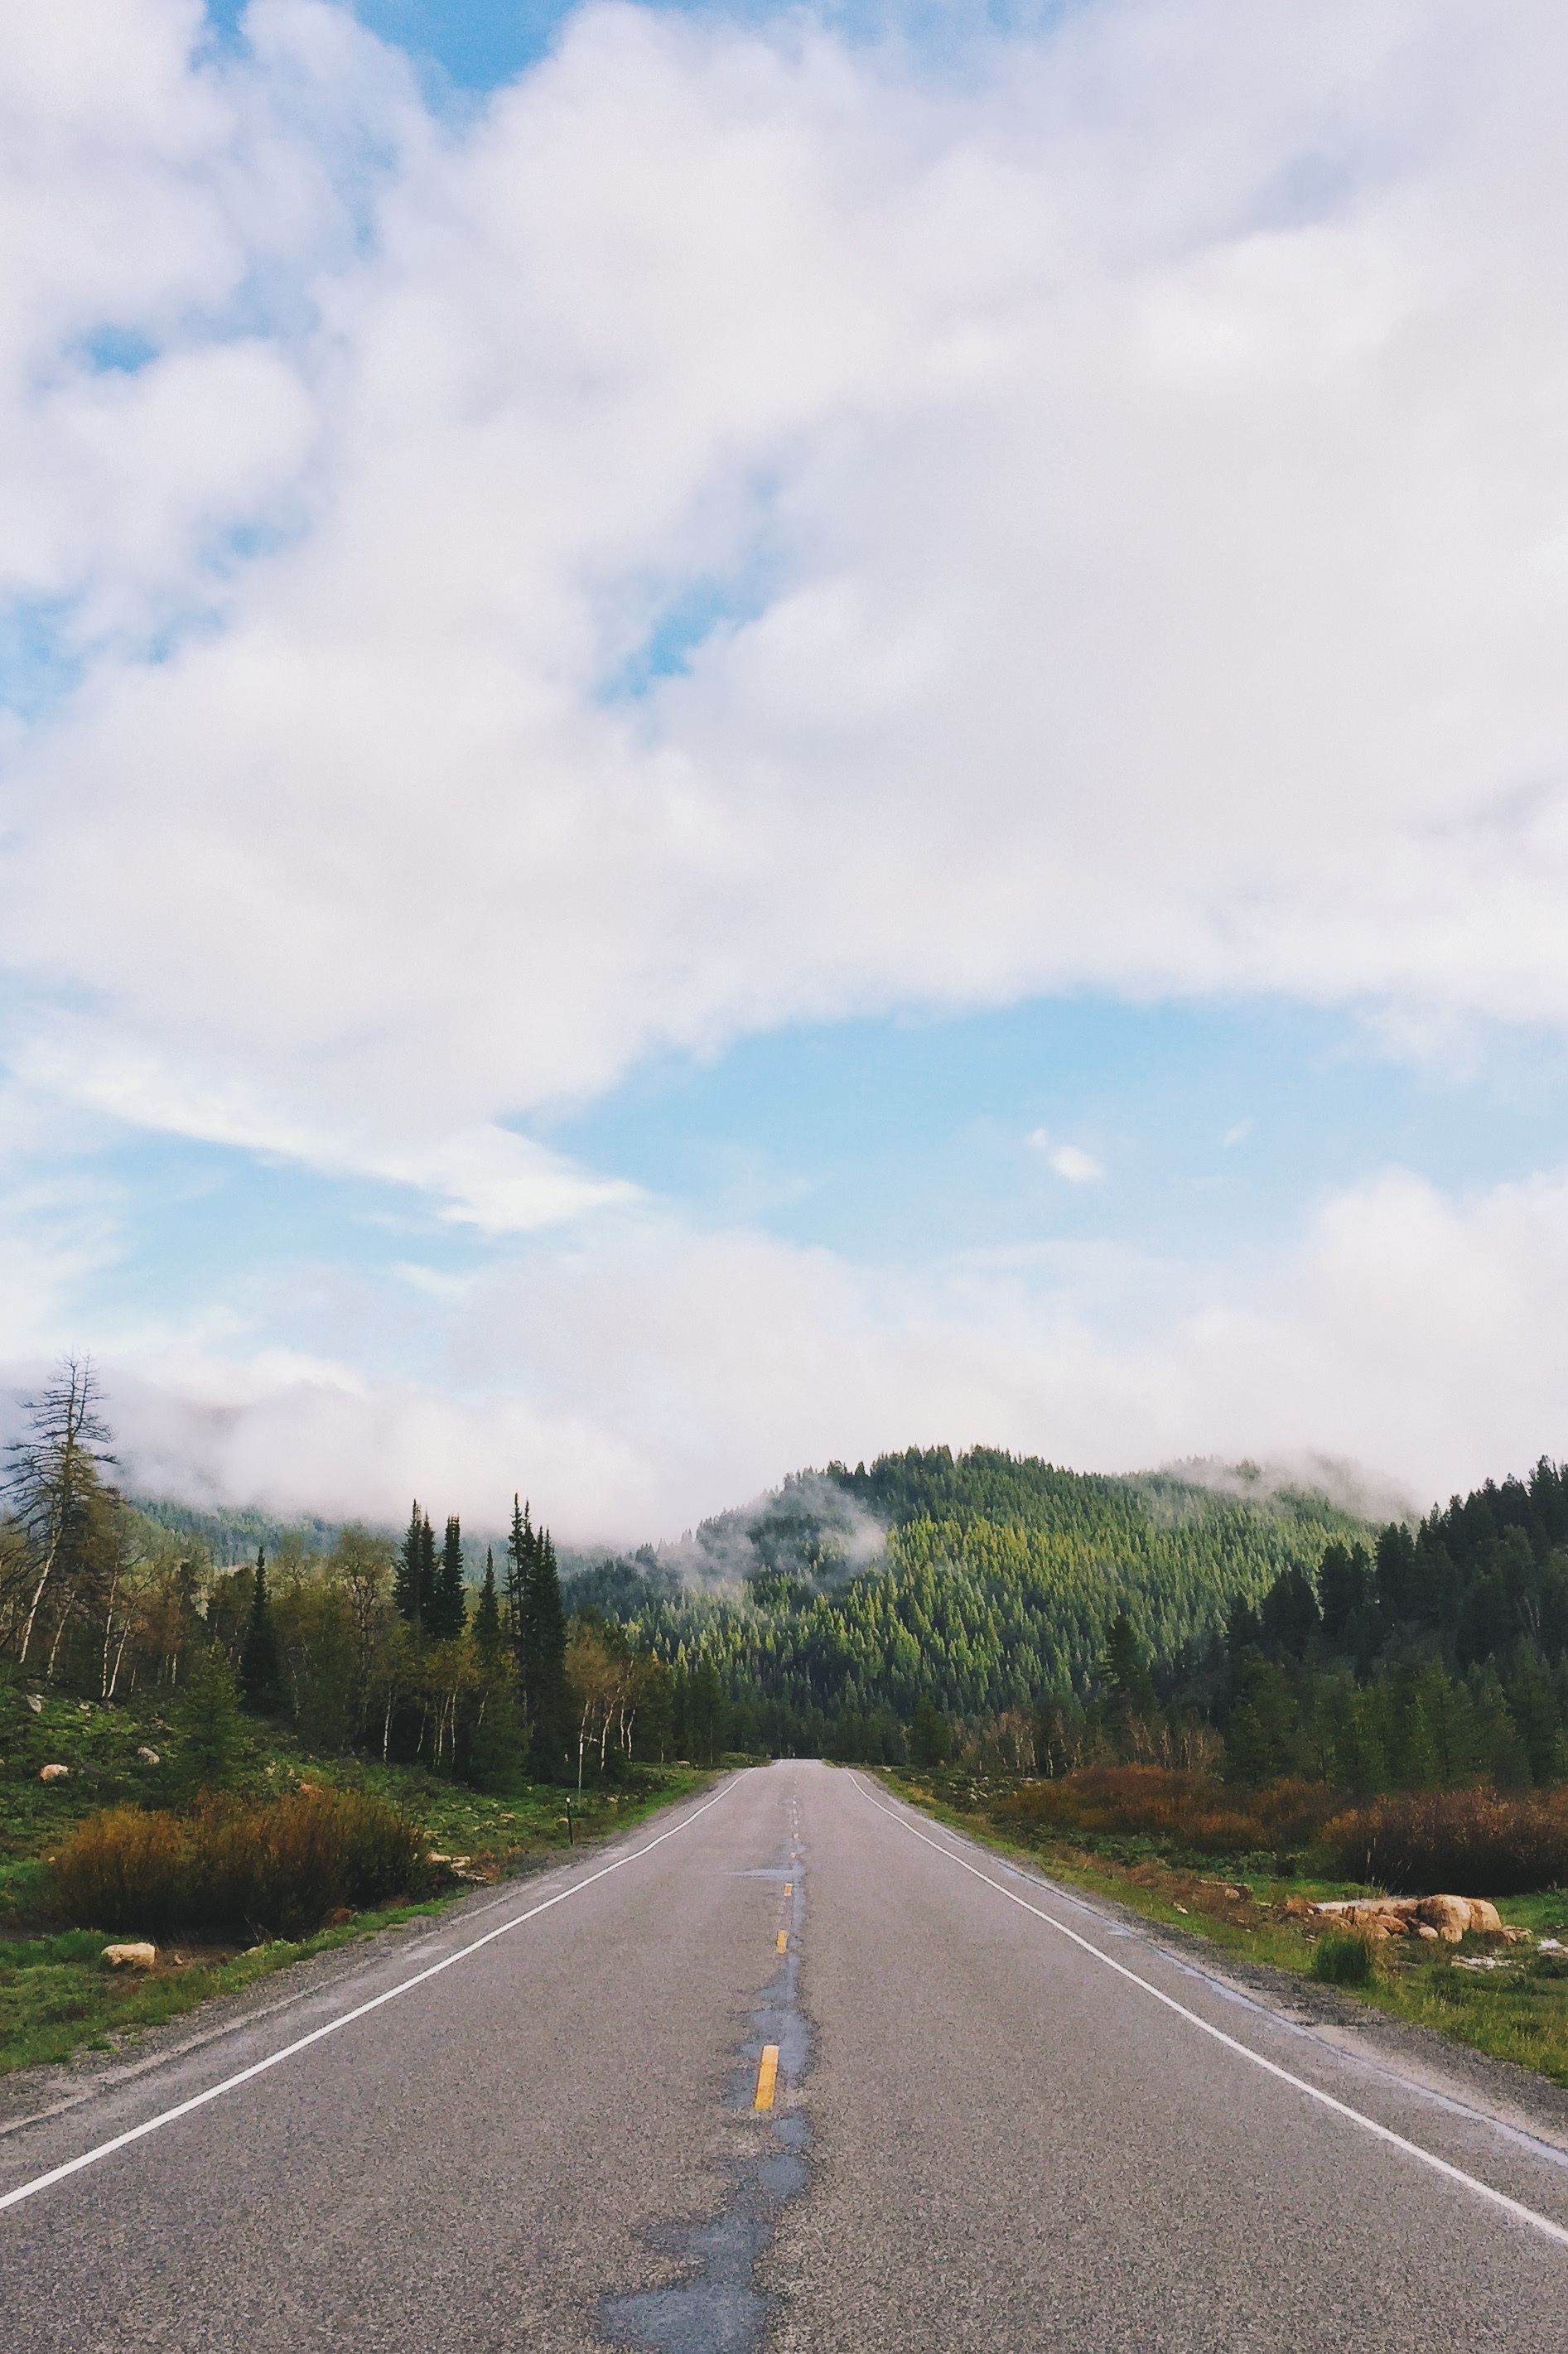
landscape, forest, outdoor, horizon, mountain, cloud, sky, road, countryside, hill, highway, country, asphalt, summer, travel, green, scenic, journey, drive, scenery, lane, road trip, hills, roadway, infrastructure, day, rural area, atmospheric phenomenon, nonbuilding structure, controlled access highway